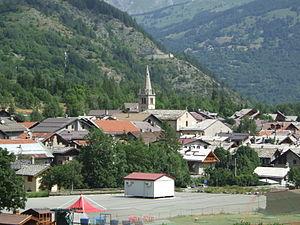
Melezet, aujourd’hui en Italie, est une ancienne communauté des escartons du Briançonnais, une ancienne commune de la province de Suse du royaume de Sardaigne, de l'arrondissement de Suse du département du Pô du Premier Empire, de la circonscription de Suse du royaume d'Italie.